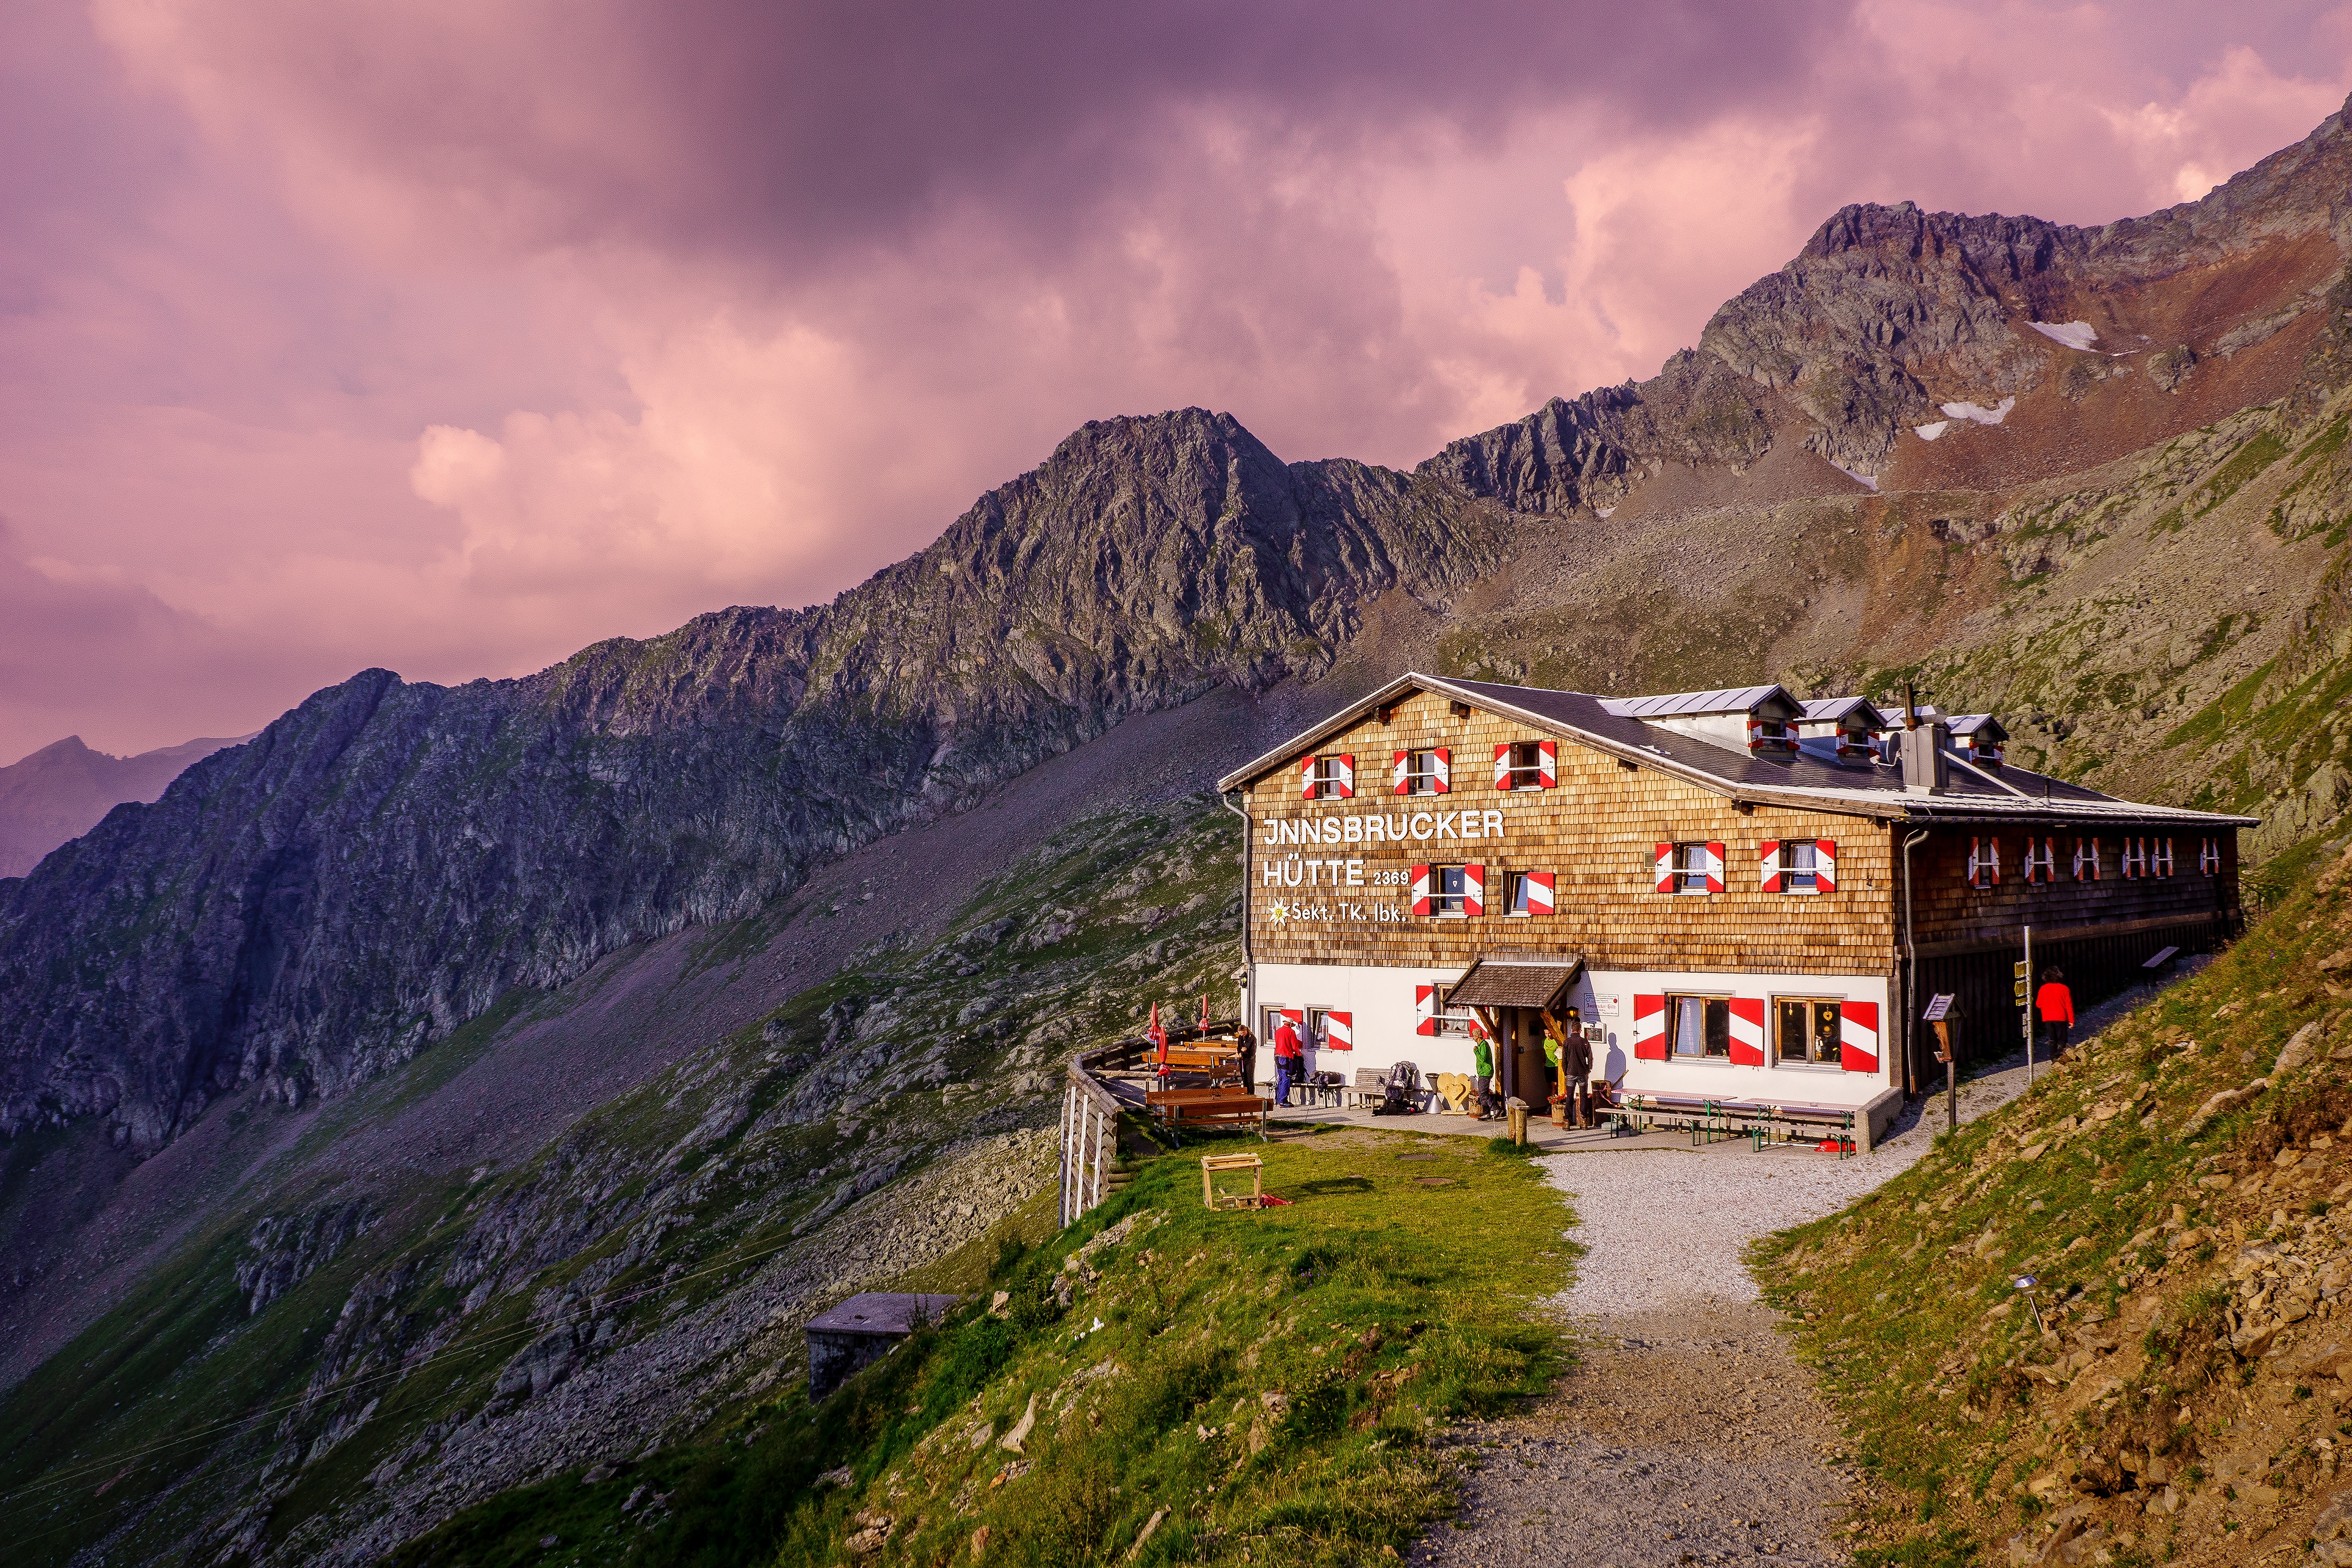
landscape, nature, wilderness, mountain, cloud, hill, lake, town, valley, mountain range, range, village, cabin, autumn, fjord, highland, terrain, ridge, alps, loch, rural area, landform, mountain pass, geographical feature, mountainous landforms